Ak Yum

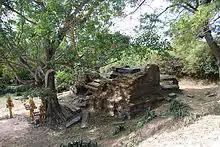
Ruin of the temple

Ak Yum is an ancient temple in the Angkor region of Cambodia. Helen Jessup dates the temple to the 8th century, and states it is the oldest known example of "temple mountain" in Southeast Asia.